Lisieux

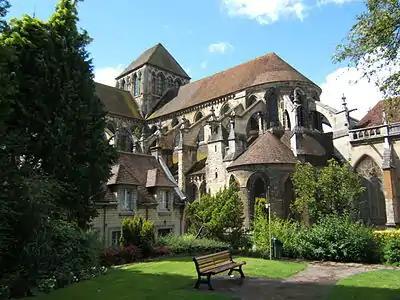
Lisieux Cathedral

Since the Middle Ages Lisieux has been the seat of one of the seven Roman Catholic dioceses of Normandy under the jurisdiction of the ecclesiastical province of Rouen. The bishopric was abolished in 1801 before being recreated and merged with that of Bayeux in 1855, under the new name of "Bayeux and Lisieux".